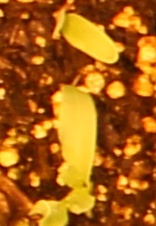
Label: Sugar beet